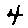
Label: 4